Des gaffes et des dégâts

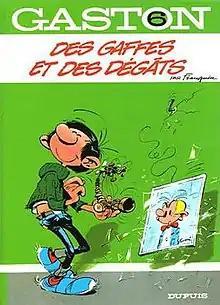
Cover of the Belgian edition

Des gaffes et des dégâts, written and drawn by Franquin, is the sixth album of the original "Gaston Lagaffe" series. The 59 strips of this album were previously published in "Spirou" magazine.